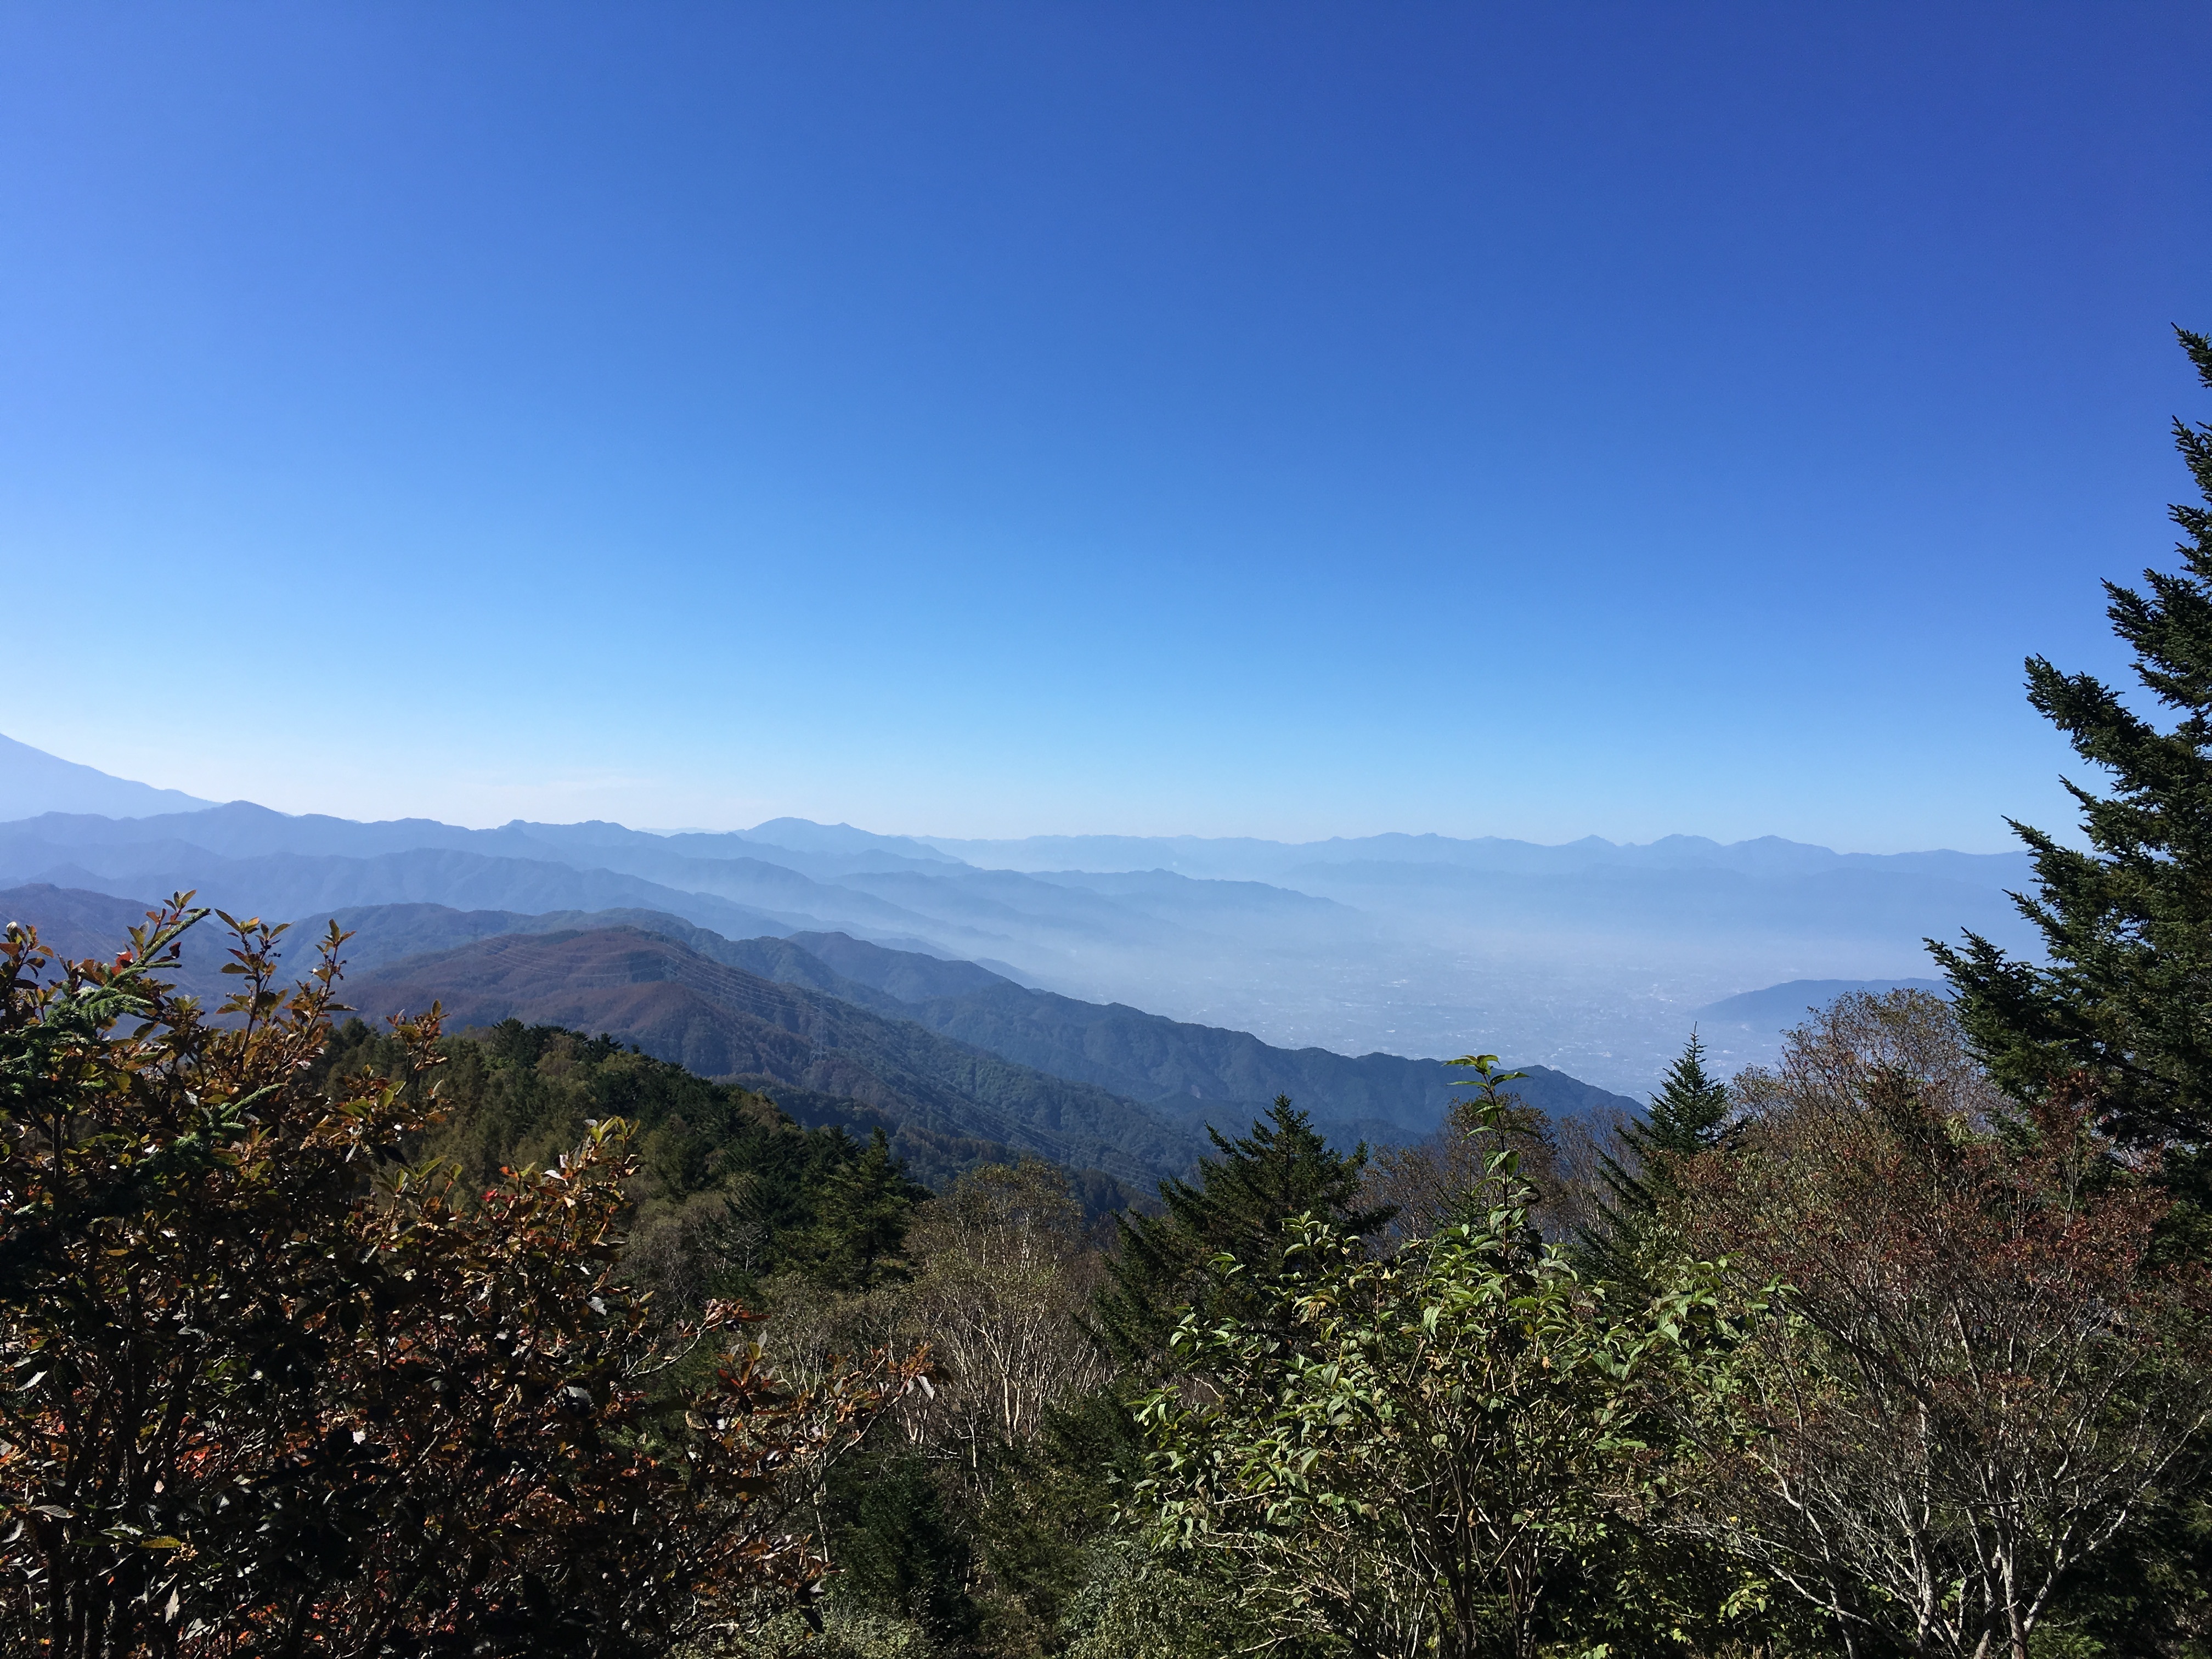
landscape, tree, nature, forest, wilderness, walking, mountain, sky, hiking, trail, hill, adventure, mountain range, autumn, ridge, summit, plateau, ecosystem, mt fuji, landform, yamanashi, geographical feature, mountainous landforms